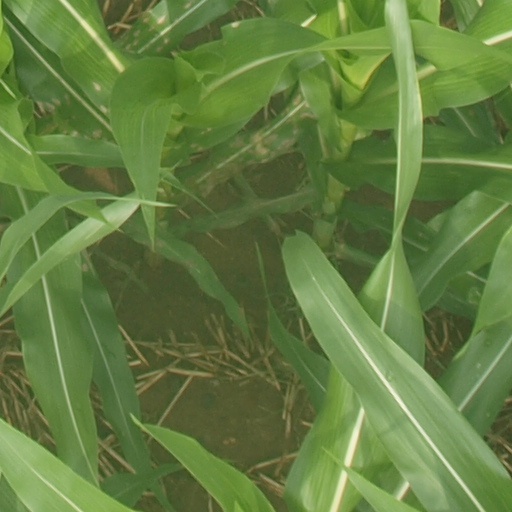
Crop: maize; corn